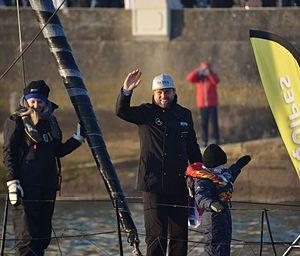
Alex Thomson à l'arrivée du Vendée Globe 2016-2017
Alex Thomson est un skipper britannique, né le 18 avril 1974 à Bangor. À bord de son sixième bateau Hugo Boss, il participe à son quatrième Vendée Globe en 2016-2017 où il bat le 16 janvier le record de la distance parcourue en 24 heures avant de prendre la deuxième place en 74 jours 19 heures, 35 minutes 15 secondes, arrivant aux Sables d'Olonne 15 h 59 min et 29 s après le vainqueur Armel Le Cléac’h.